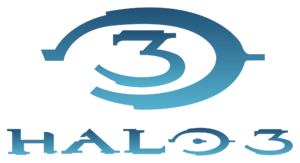
Halo 3
Halo 3 er et first-person shooter skydespil udviklet af Bungie Studios eksklusivt til Xbox 360. Spillet er en del af Halo trilogien der startede med i Halo: Combat Evolved og fortsatte med Halo 2. Spillet blev udgivet den 25. september 2007 i New Zealand, Australien, Singapore, Indien, Mexico, Canada, Brasilien og i USA; den 26. september 2007 i Europa; og den 27. september 2007 i Japan. GameSpot fortalte at der befandt sig 4,2 millioner eksemplarer af Halo 3 i butikker klar til salg den 24. september 2007, dagen før den officielle udgivelsesdato, hvilket er verdensrekord. Halo 3 har også rekorden for det mest sælgende produkt i underholdningsindustrien, da det solgte for 170 millioner US dollars i de første 24 timer.